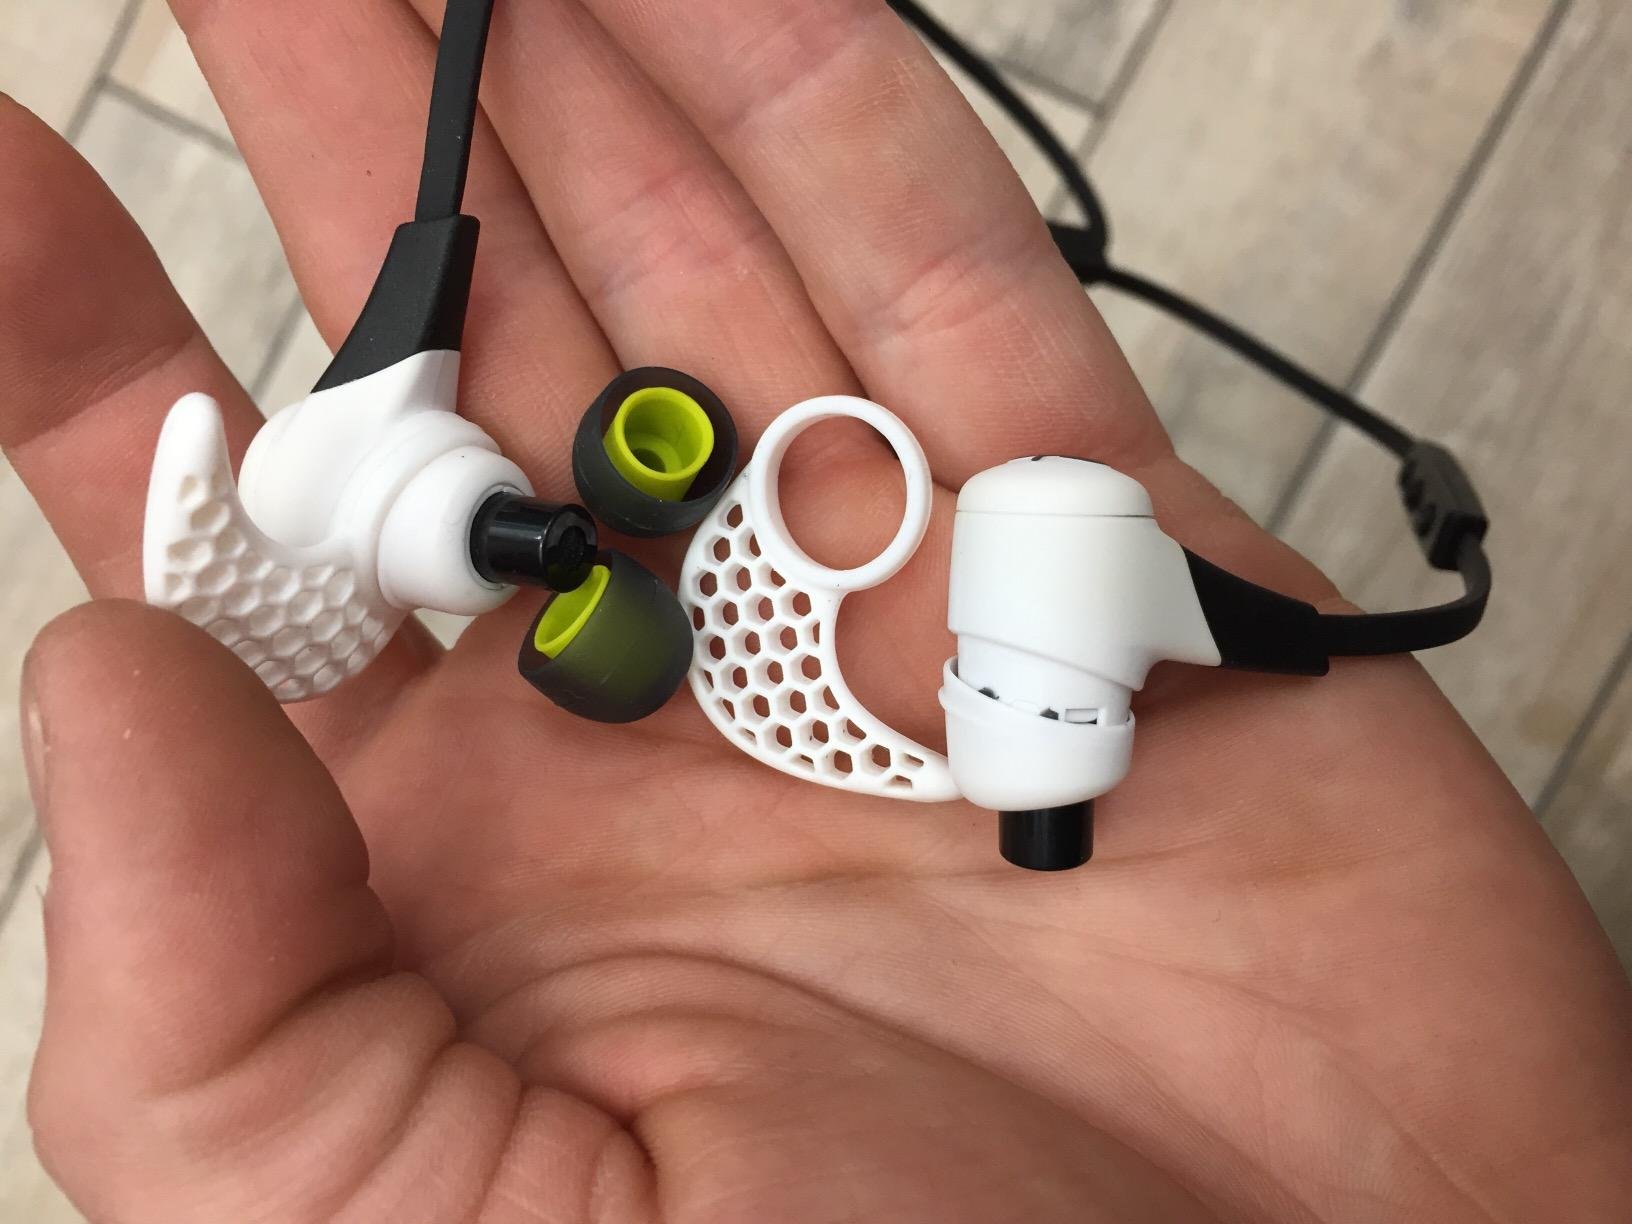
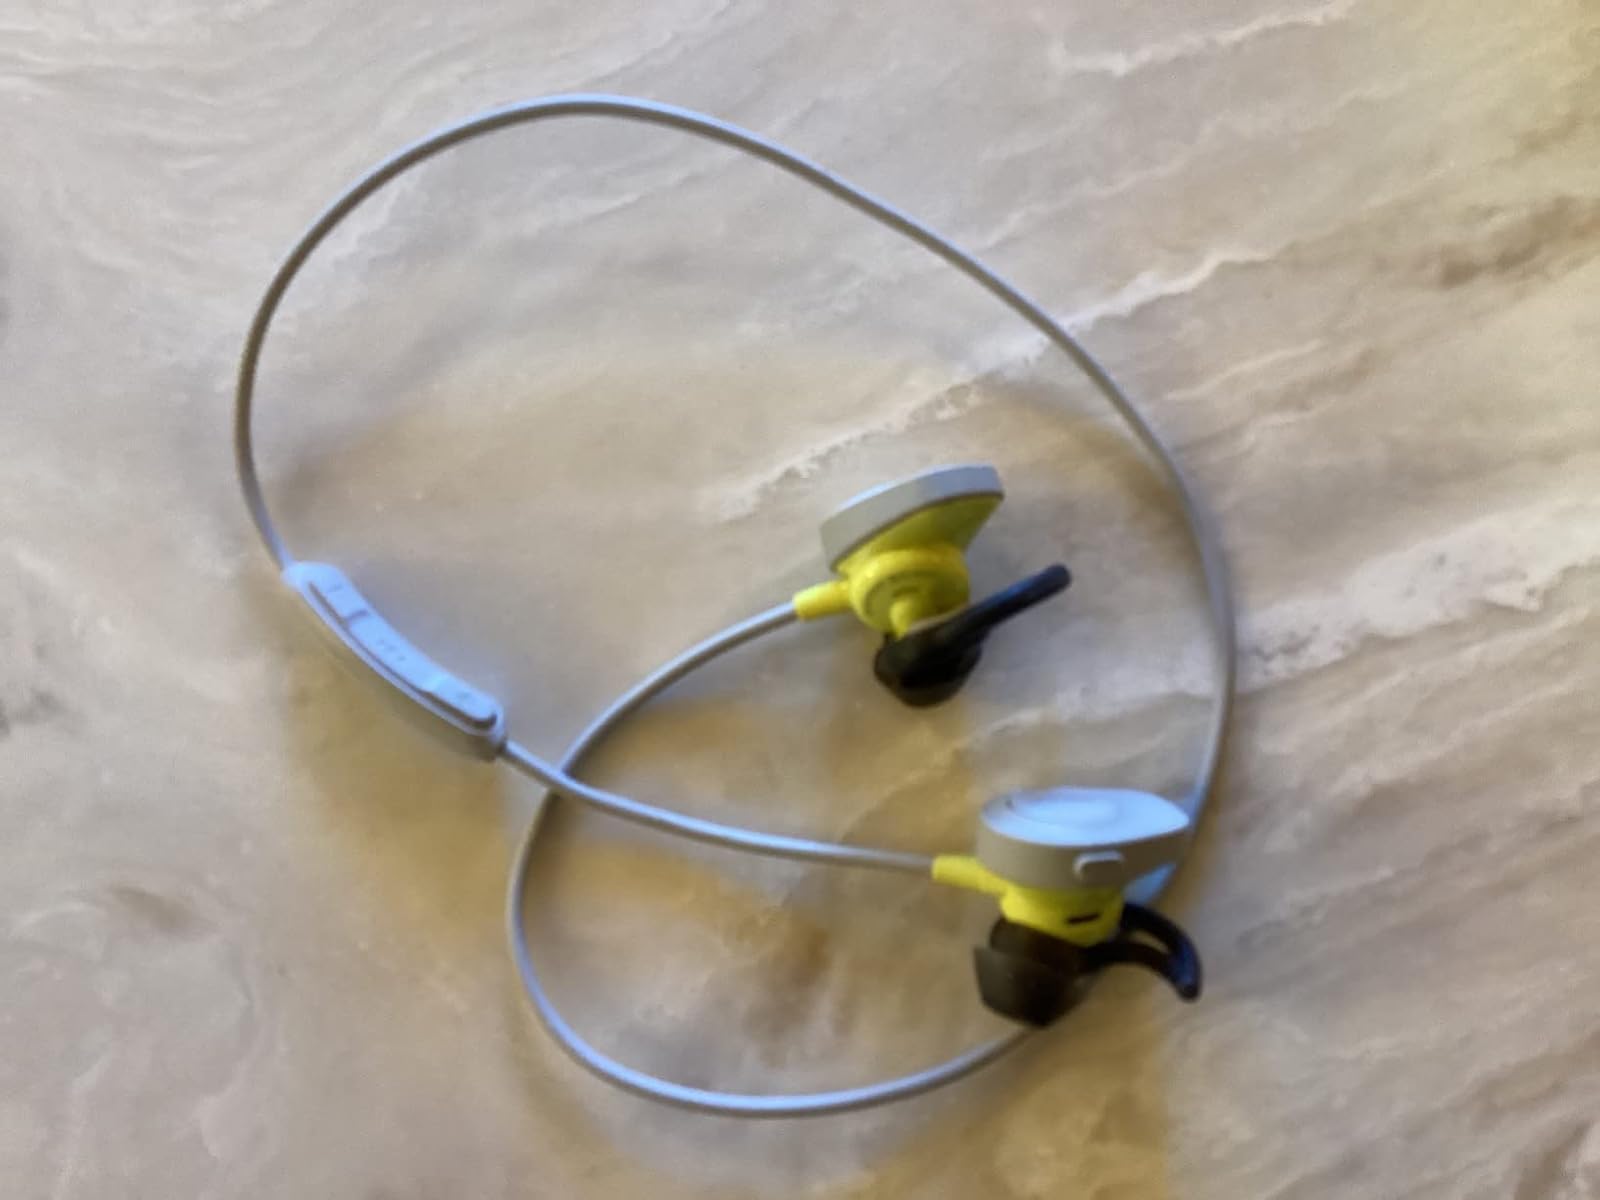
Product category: headphones
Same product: no